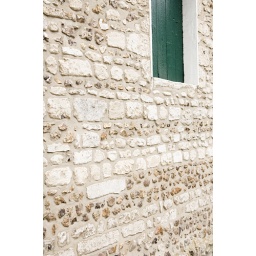
Green shutters in a stone wall